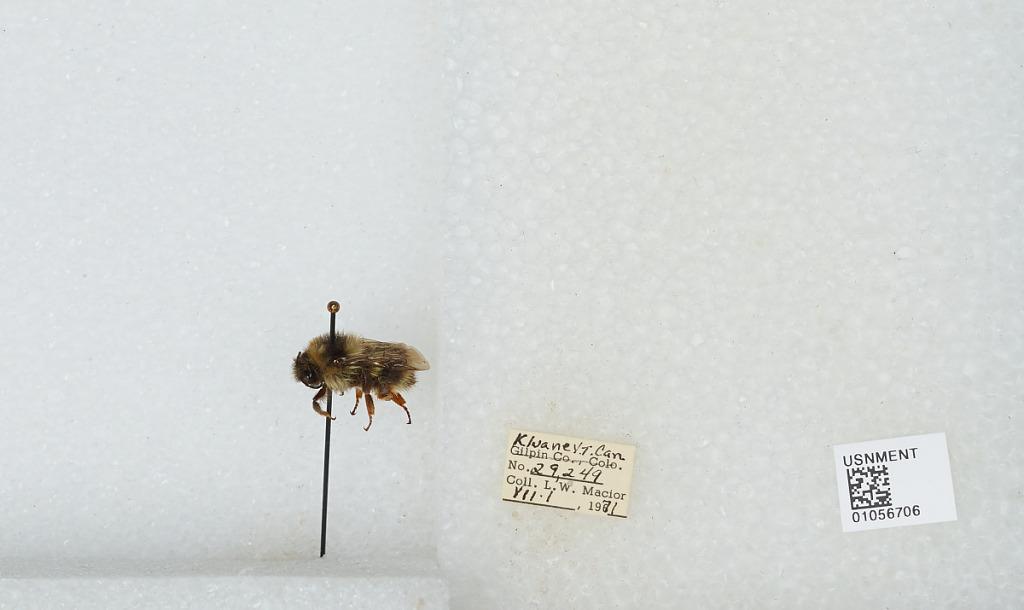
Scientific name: Bombus bifarius nearcticus
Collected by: L. Macior
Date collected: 1971-7-1
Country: Canada
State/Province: Yukon Territory
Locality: Kluane
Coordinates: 60.75, -139.5